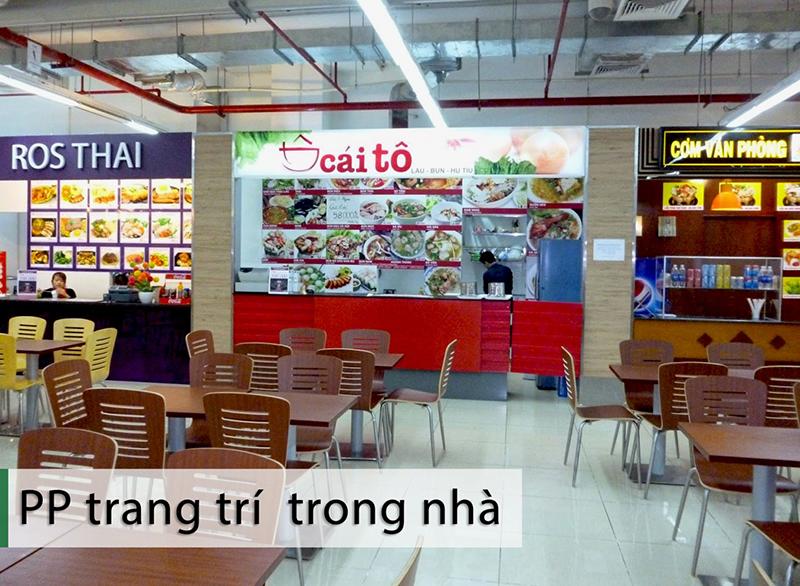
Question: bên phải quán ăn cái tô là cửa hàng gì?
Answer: bên phải quán ăn cái tô là quán cơm văn phòng